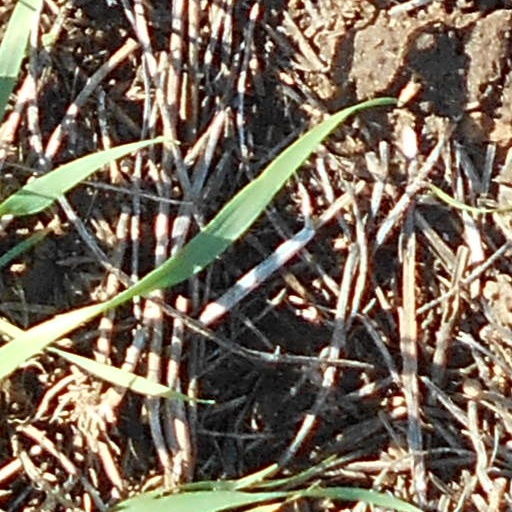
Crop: wheat